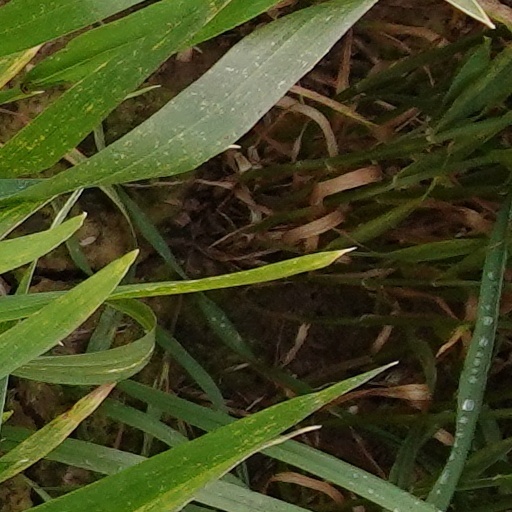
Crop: wheat